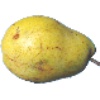
Label: pear_monster